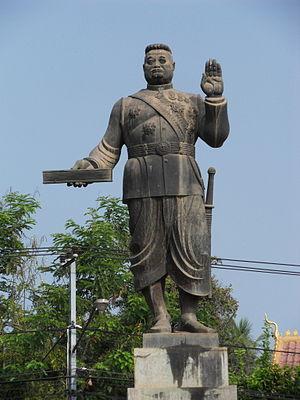
Statue du roi Sisavang Vong (1885-1959), à Vientiane, Laos
Cet article présente un résumé de l'histoire du Laos, un pays enclavé d'Asie du Sud-Est, entouré par le Myanmar, la Thaïlande, le Cambodge, le Viêt Nam et la République populaire de Chine.
Le royaume du Laos a été jusqu'en 1975 le régime politique du Laos, unifié sous l'égide de la monarchie de Luang Prabang en 1946. D'abord État associé de l'Union française et composante de la Fédération indochinoise, le Laos acquiert son indépendance pleine et entière en 1953 et 1954. La guerre civile qui oppose le gouvernement royal au Pathet Lao s'intensifie parallèlement à la guerre du Viêt Nam. Le conflit s'achève avec l'accès au pouvoir du Pathet Lao, vitrine officielle du Parti révolutionnaire populaire lao : l'abolition de la monarchie, fin 1975, laisse place à la République démocratique populaire du Laos.